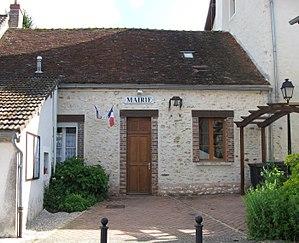
Mairie de Frétoy. (Seine-et-Marne, région Île-de-France).
Frétoy, appelée localement Frétoy-le-Moutier, est une commune française située dans le département de Seine-et-Marne en région Île-de-France.